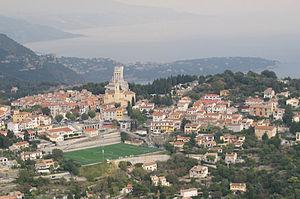
La Turbie vue de la cime de la Forna, France
L'Italie /itali/, en forme longue la République italienne, est un pays d'Europe du Sud correspondant physiquement à une partie continentale, une péninsule située au centre de la mer Méditerranée et une partie insulaire constituée par les deux plus grandes îles de cette mer, la Sicile et la Sardaigne, et beaucoup d'autres îles plus petites. Elle est rattachée au reste du continent par le massif des Alpes. Le territoire italien correspond approximativement à la région géographique homonyme.